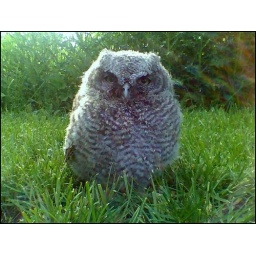
Just sitting in the grass next to Blue 15